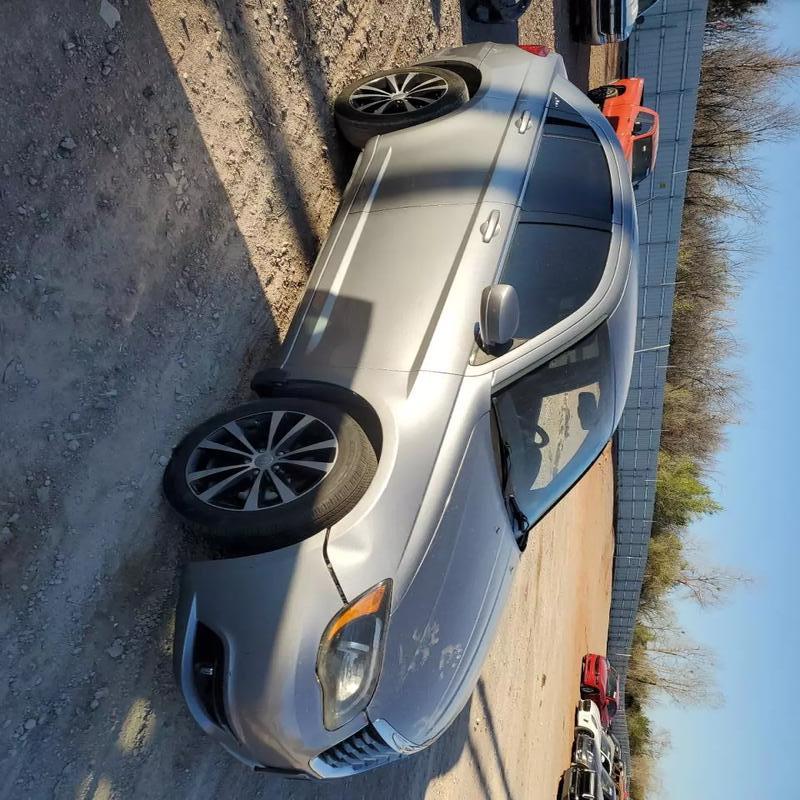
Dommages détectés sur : capot, aile avant droite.
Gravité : mineur